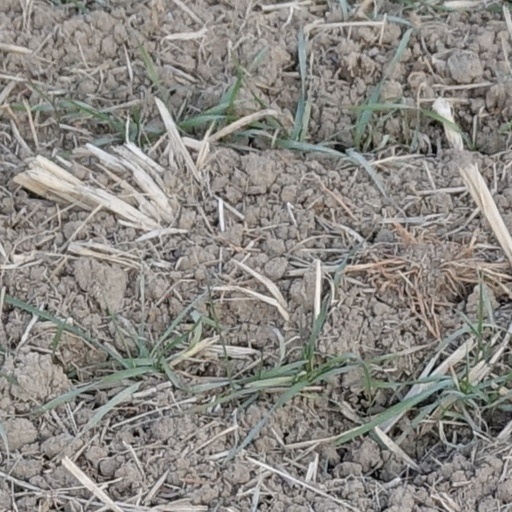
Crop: wheat